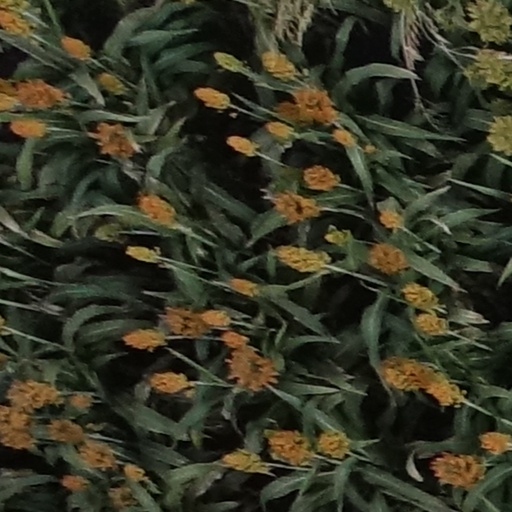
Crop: sorghum